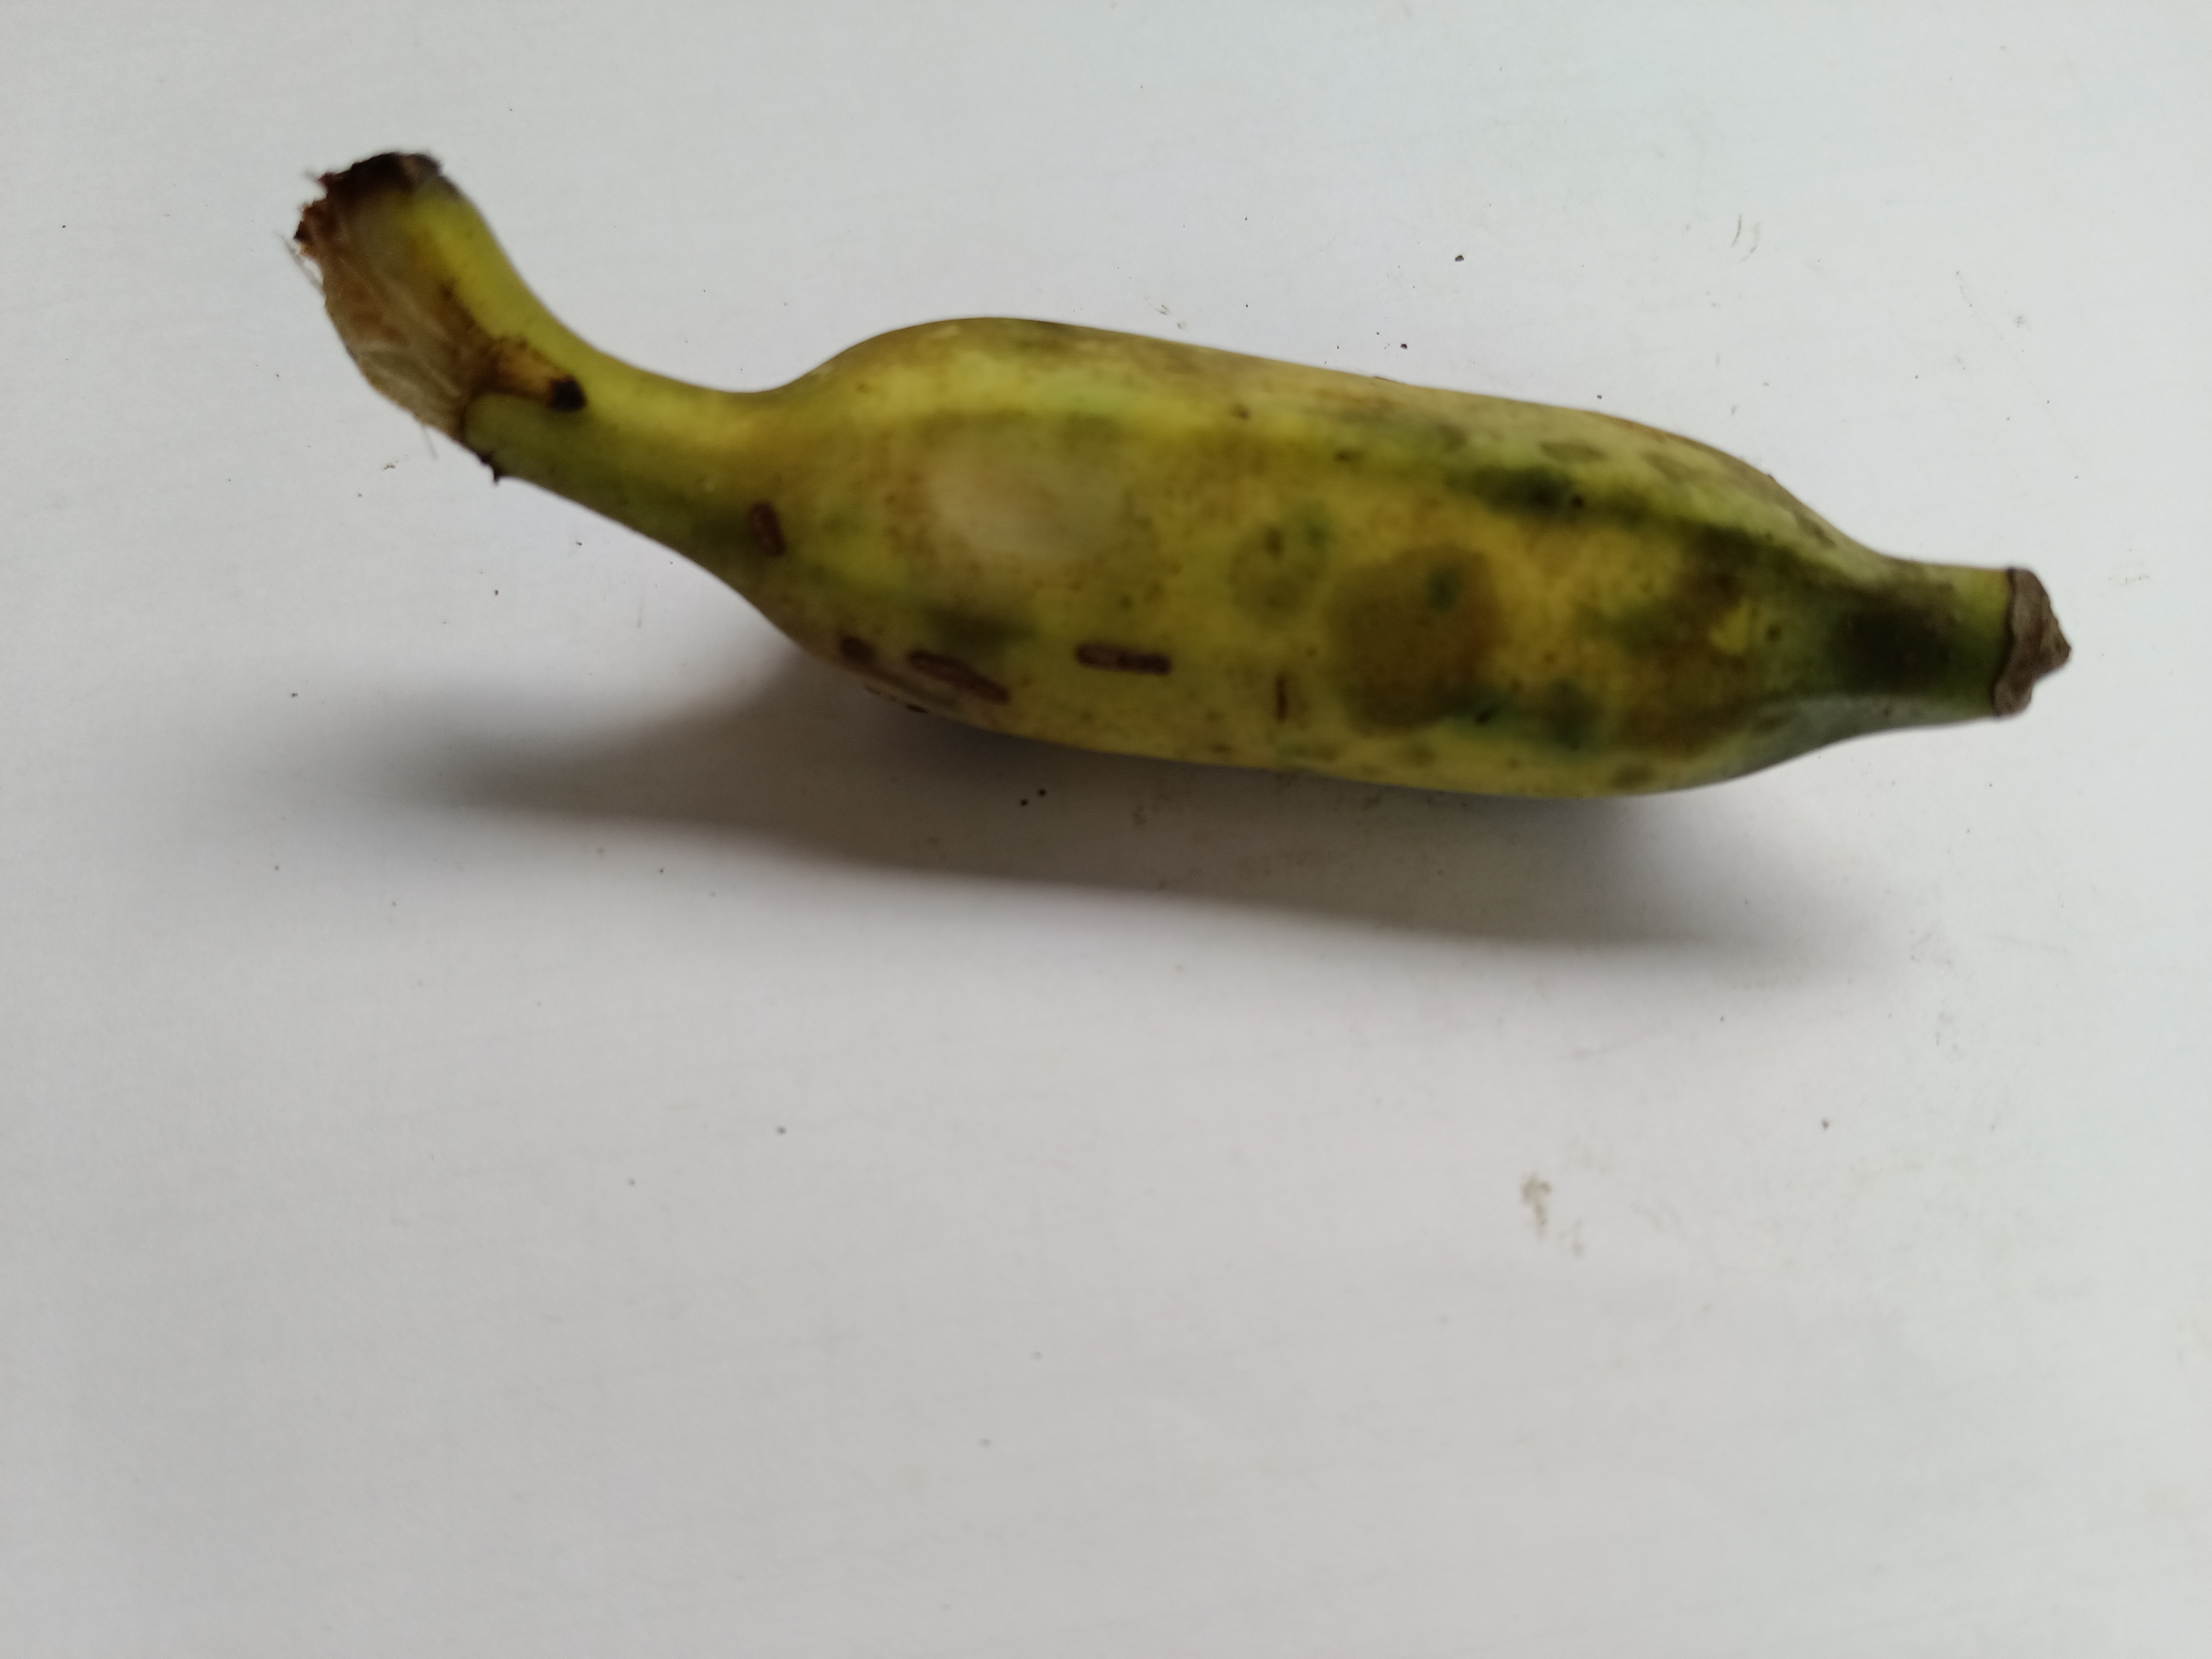
Banana variety: Deshi